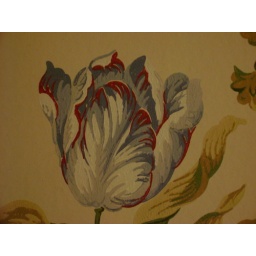
ugly wall paper comes in hand.